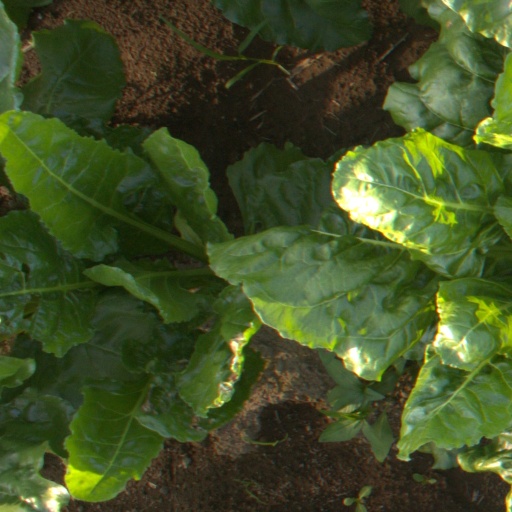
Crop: sugar beet